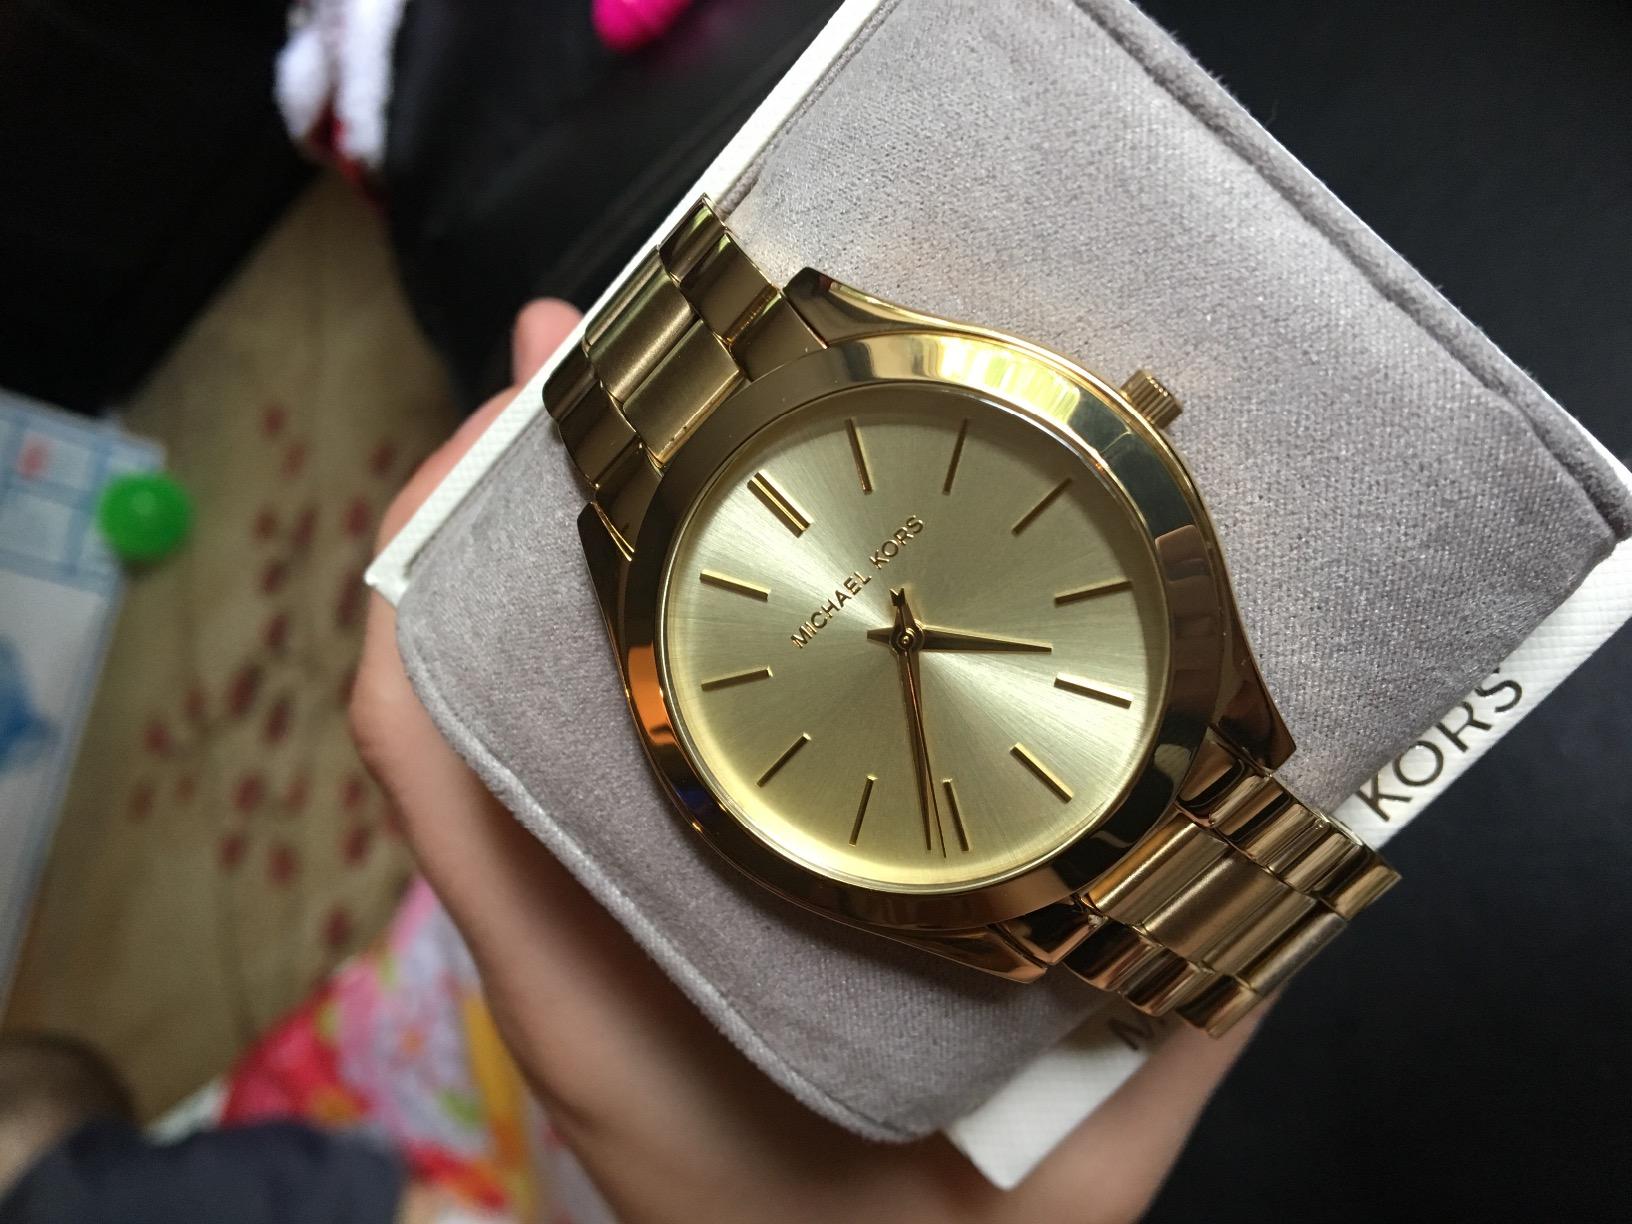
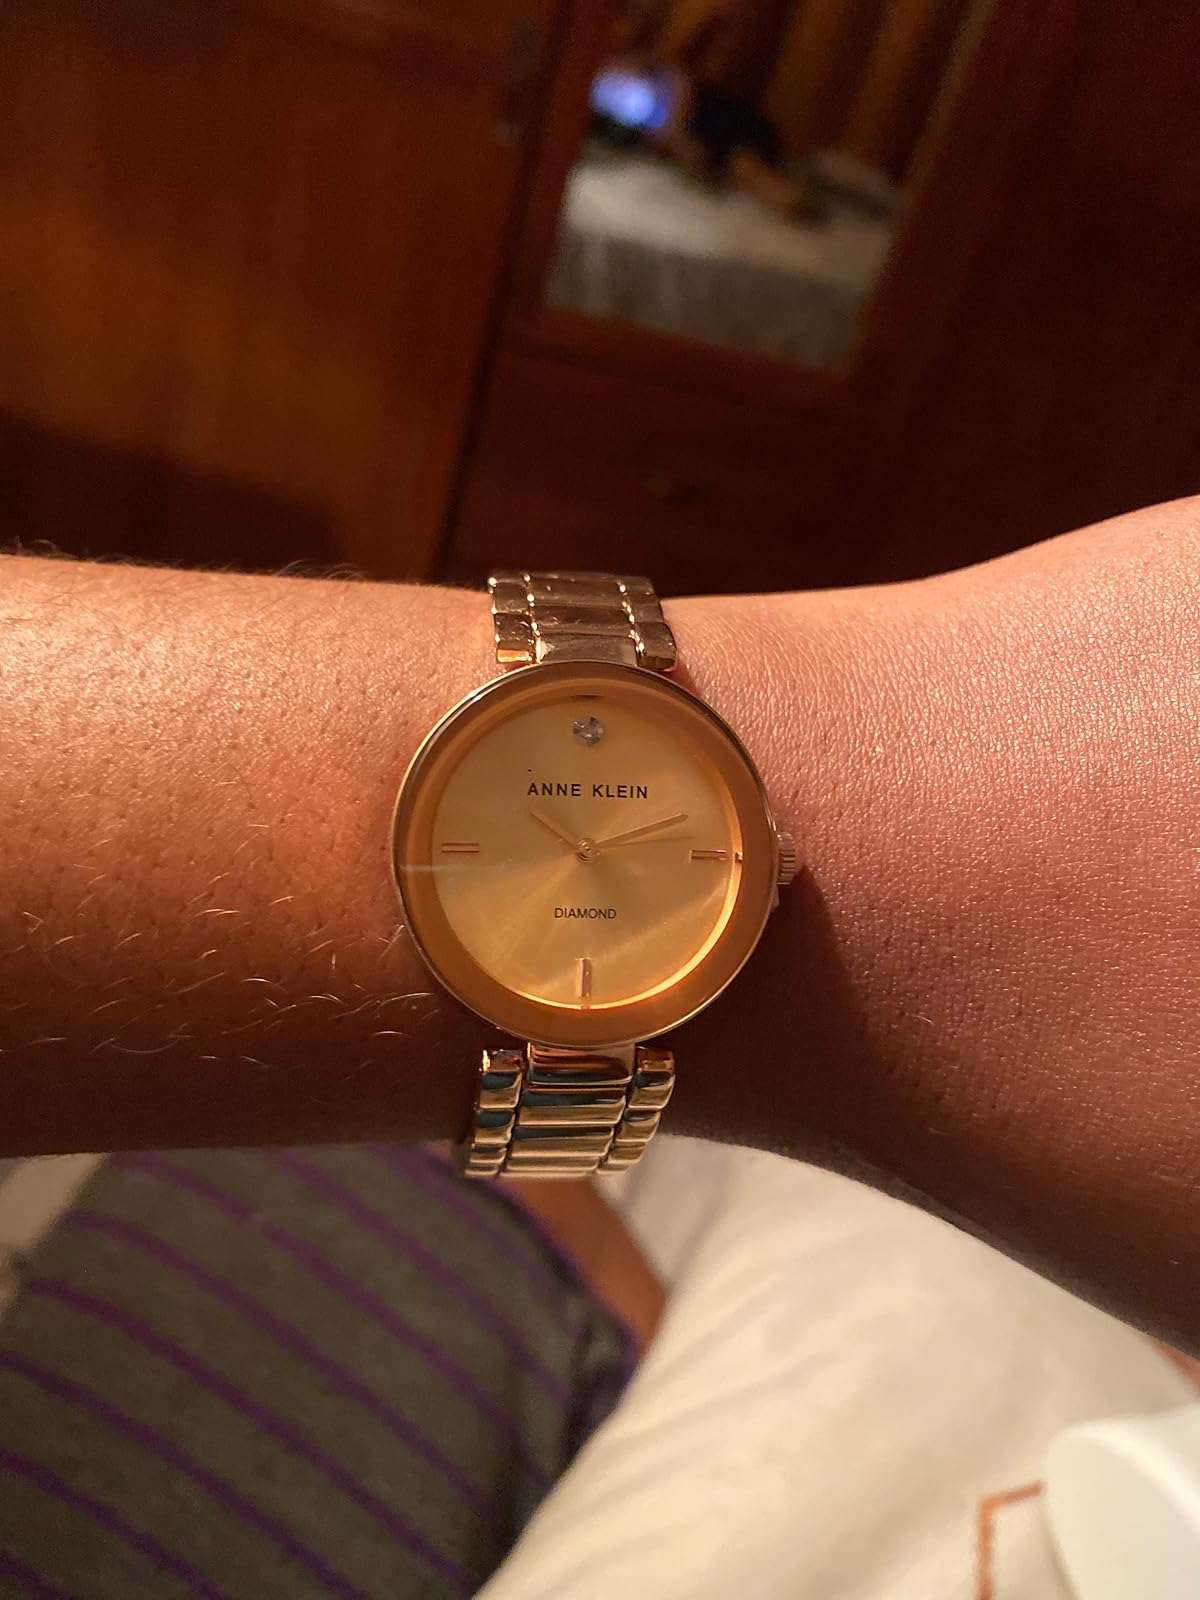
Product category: accessories_watch
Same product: no